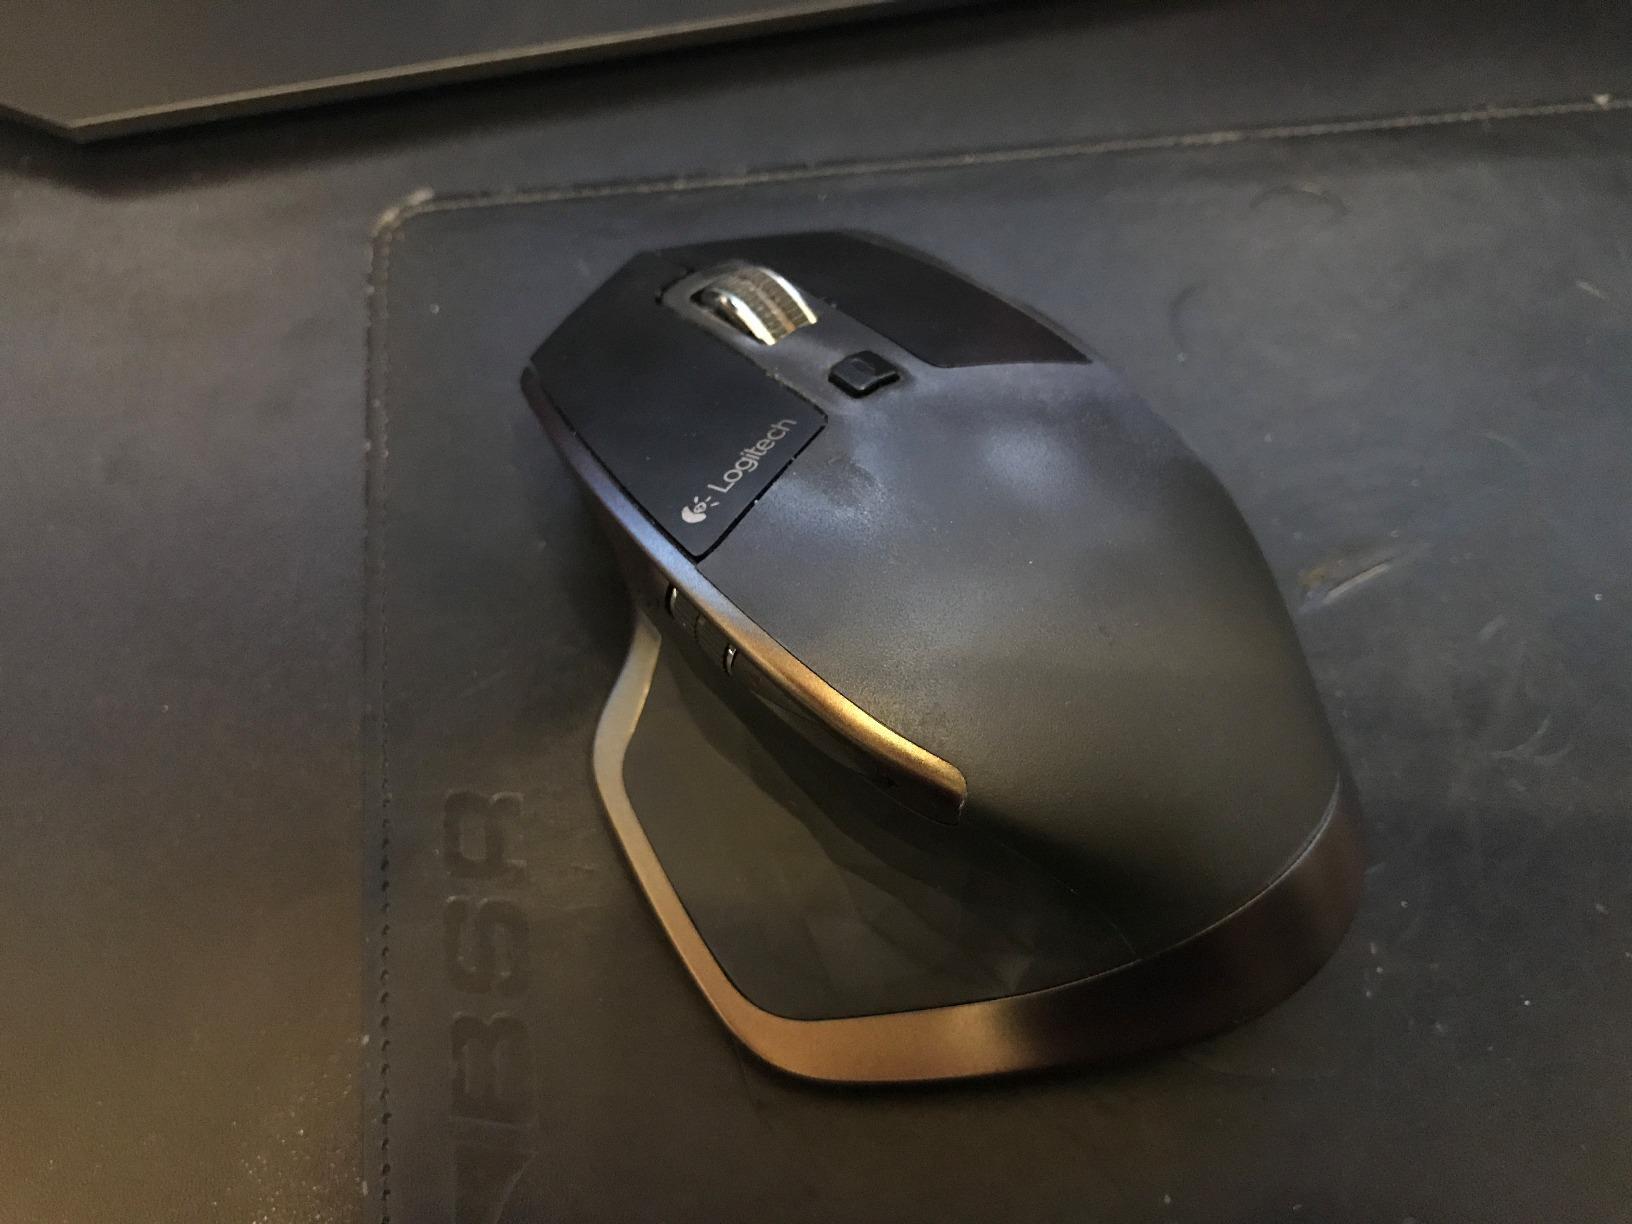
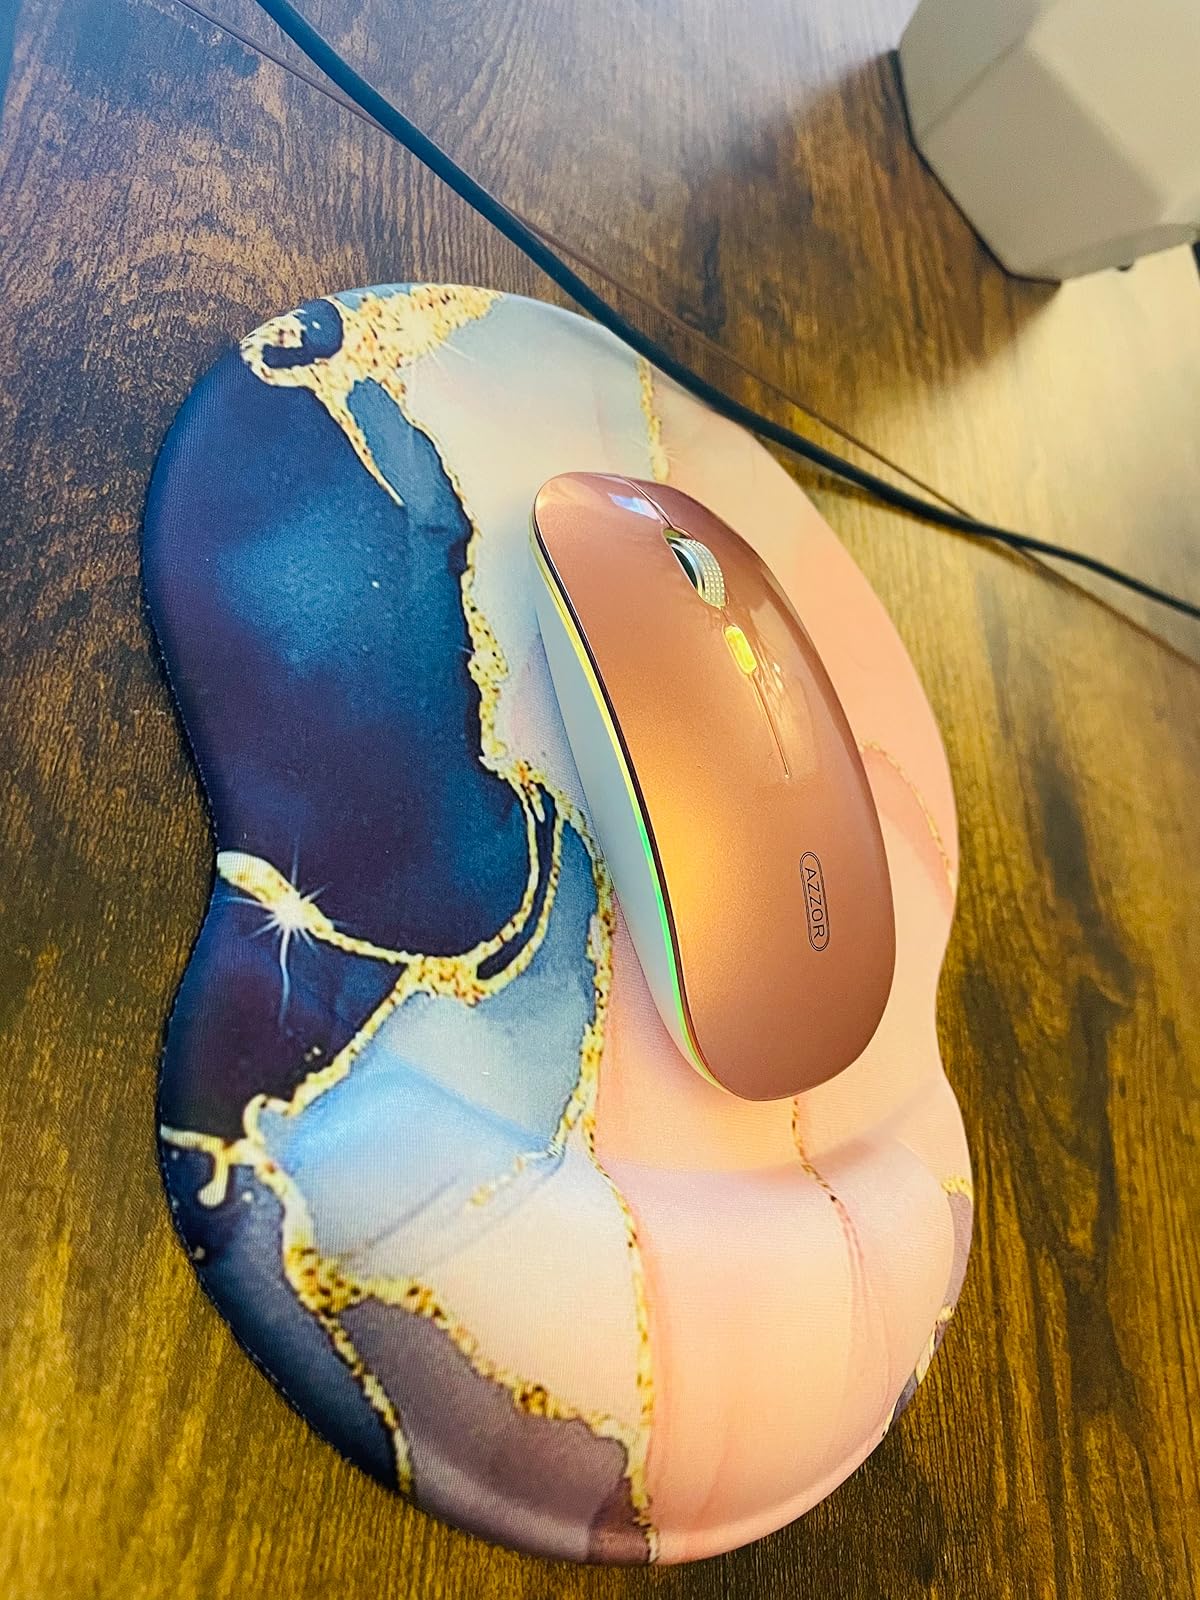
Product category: mouse
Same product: no